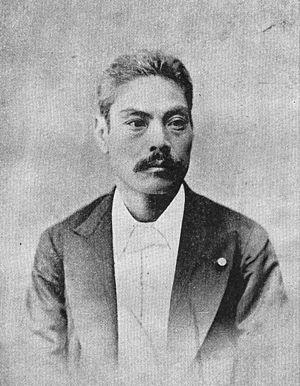
La mine de charbon de Takashima est une exploitation minière située sur une île au large de Nagasaki au Japon.